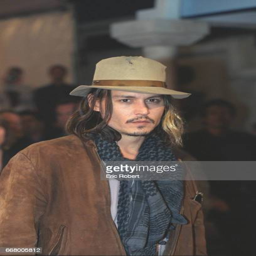
actor is at festival in the context of the film by film director